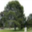
Label: pine_tree